Guangzhou Charge

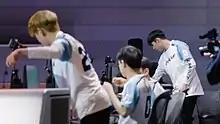
Charge on stage in 2019

On 15 February 2019, Guangzhou Charge played their first regular season OWL match against the Chengdu Hunters, in which the Charge lost 2–3. The team's first victory came a week later – a 4–0 sweep against the Dallas Fuel. The team had a subpar performance throughout the first three stages of the 2019 season, posting a 9–12 record through 21 matches with no stage playoff appearances. After the implementation of an enforced 2-2-2 role lock by the league, the Charge flourished, losing only one match in their final seven matches to give them a 15–13 record for the season. Finishing in ninth place in the overall standings, Guangzhou qualified for the Play-In Tournament, where they defeated the Chengdu Hunters in the first round, 4–1. However, they were unable to make it season playoffs, as they fell to the Seoul Dynasty by a score of 1–4 the following day.